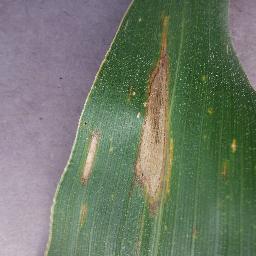
Label: Corn_(Maize)___Northern_Leaf_Blight